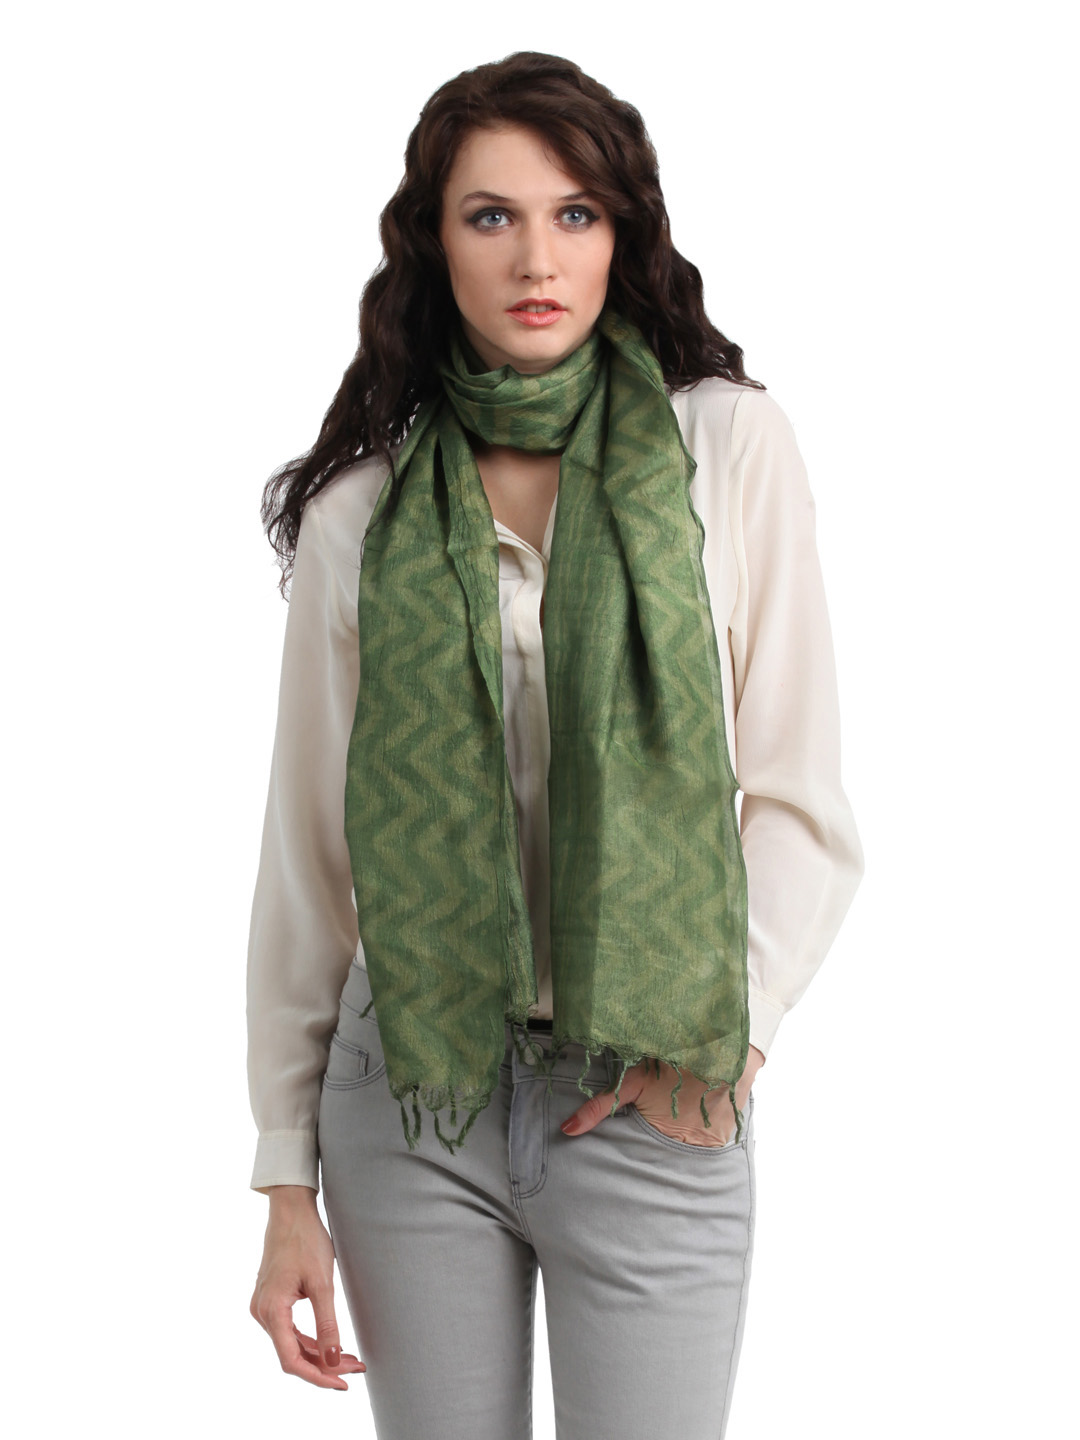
Fabindia Women Green Stole
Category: Accessories / Stoles / Stoles
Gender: Women
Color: Green
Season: Summer 2012
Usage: Casual